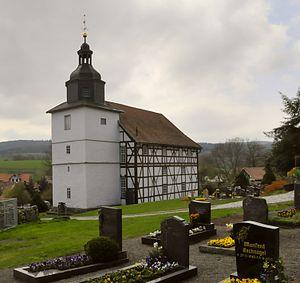
Springstille est une municipalité allemande du land de Thuringe, dans l'arrondissement de Schmalkalden-Meiningen, au centre de l'Allemagne. En 2015, sa population est de 590 habitants.